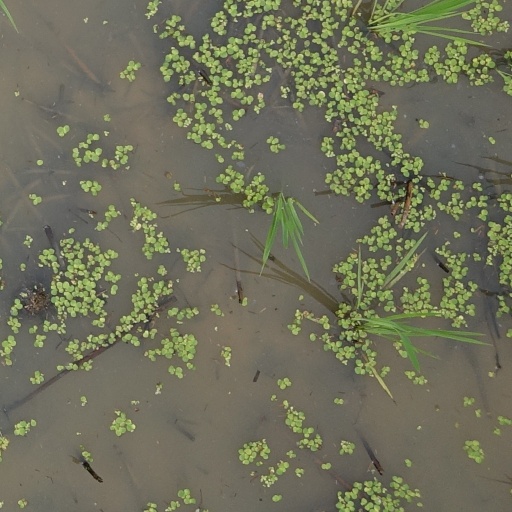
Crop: rice